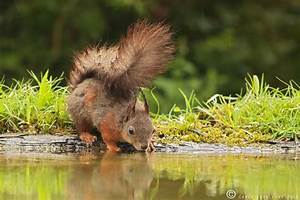
Label: scoiattolo